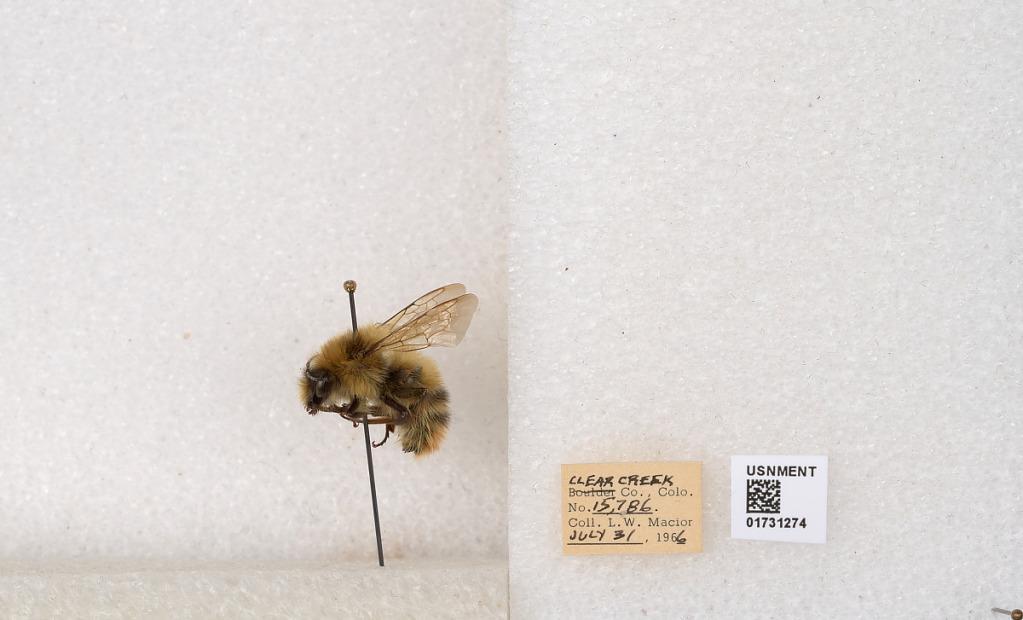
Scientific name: Bombus kirbyellus
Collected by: L. Macior
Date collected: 1966-7-31
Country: United States
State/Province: Colorado
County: Clear Creek
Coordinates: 39.6891, -105.644